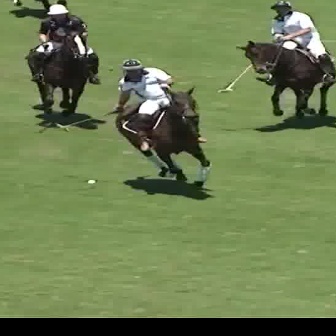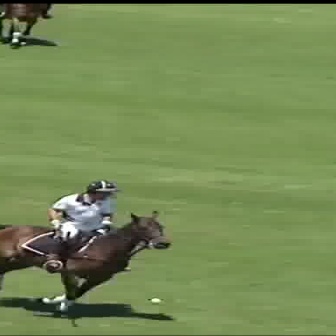
  Please identify the target specified by the bounding box [113,58,205,151] in the first image and locate it in the second image. Return the coordinates in [x_min,y_min,x_max,y_max] format.
Answer: [39,180,132,272]